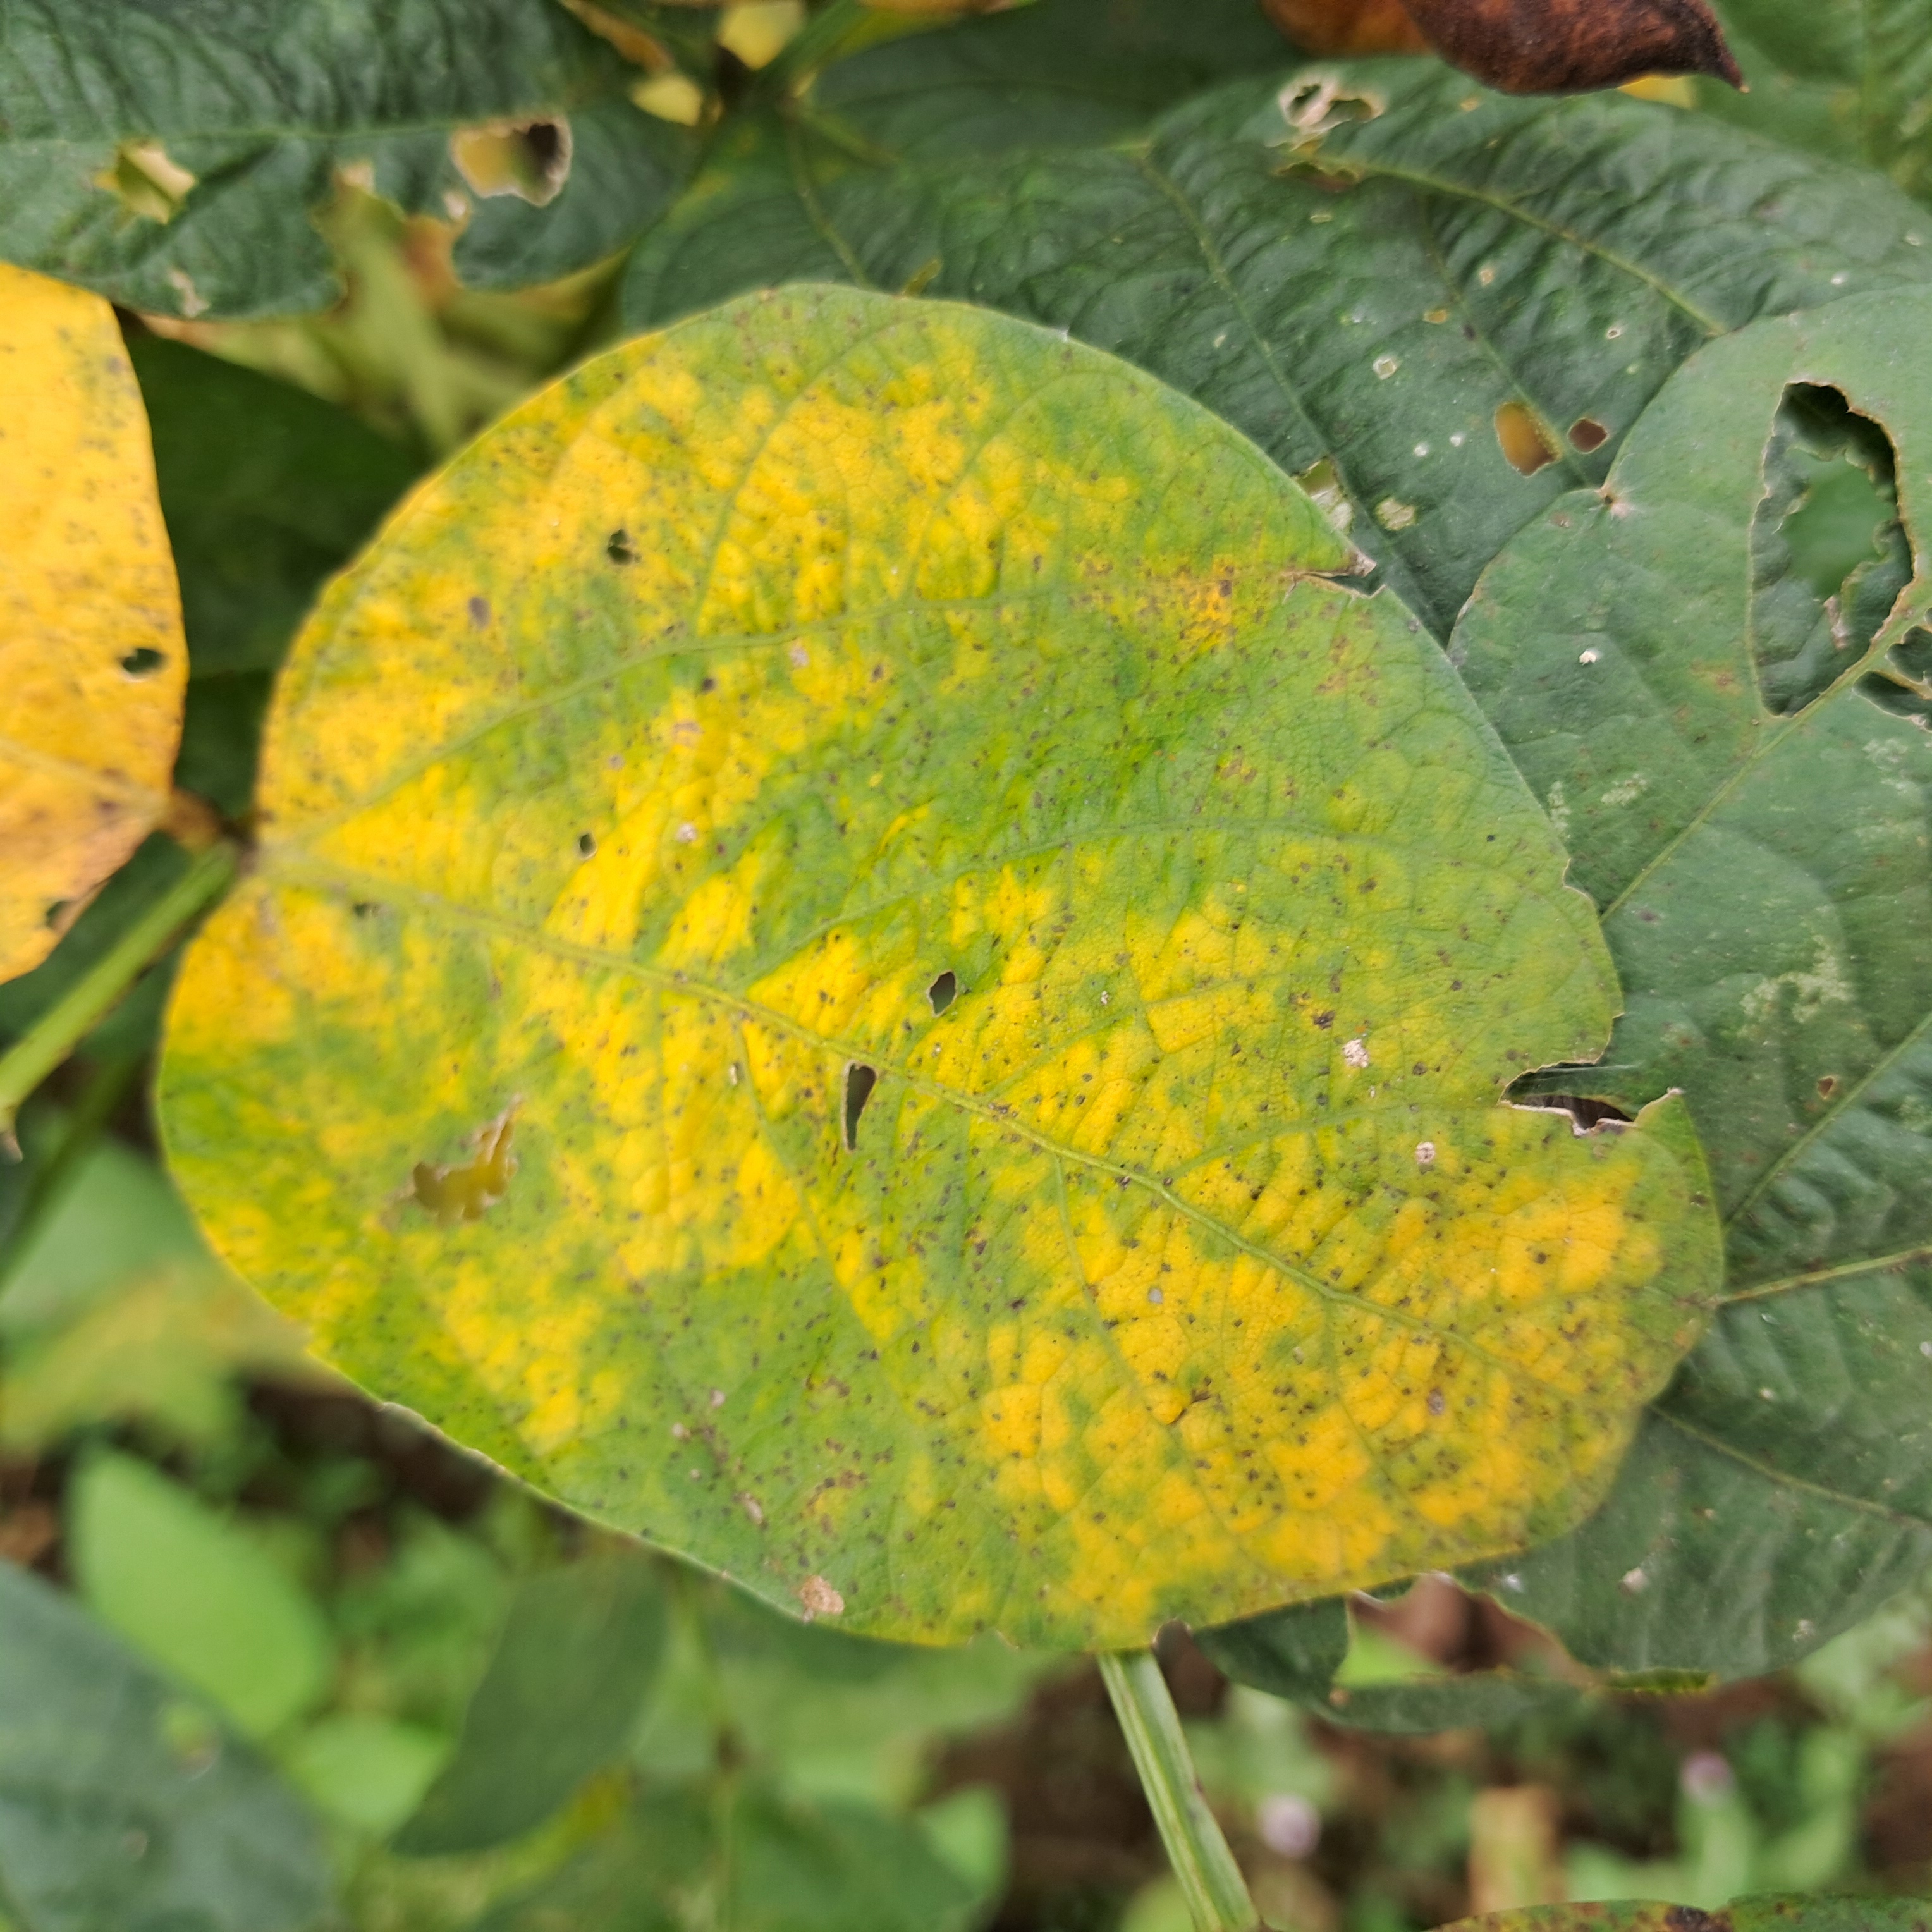
Label: Mosaic